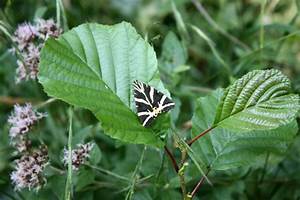
Label: farfalla